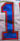
Number: 1